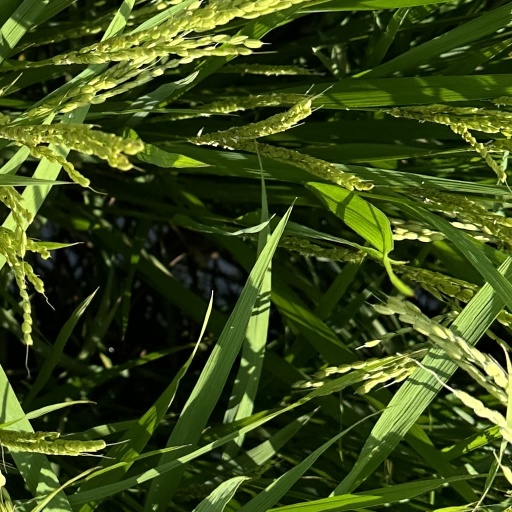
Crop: rice